Douglas Chapman (politician)

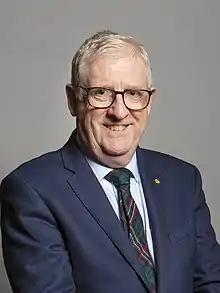
Official portrait, 2019

Douglas Chapman (born 5 January 1955) is a Scottish National Party (SNP) politician. He served as the Member of Parliament (MP) for Dunfermline and West Fife from the 2015 general election until he stood down at the 2024 general election. He served as the SNP's Small Business, Enterprise and Innovation spokesperson whilst in Parliament.